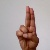
The image shows a hand gesture representing the letter 'U' in Indian Sign Language.